Nile boat

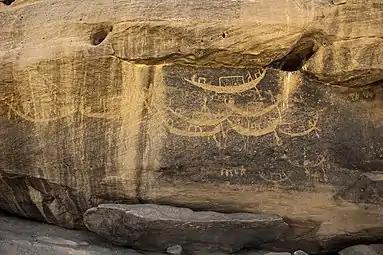
Sabu-Jaddi Rock Art site: Nile boats

In Naqada II (3500-3200 BC), there are features of boat design that hearken back to Khartoum Mesolithic boat. A steering system and cabin are situated at the approximate center of the boat. A composite steering system can be discerned with a tiller placed at a greater than 45° angle with a long pole ending in an ovoid blade. Tiller and pole with blade are fixed to the top of a vertical yoke. The tall stem with leaves in the bow of these ships has long puzzled historians of ancient shipbuilding. This structure may be: a) a large branch from a tree species with large leaves; or b) the frond from a large palm tree. Either choice would catch the wind and provide important capability for steering and tacking along the Nile. The Palm branch (symbol) represented long life in ancient Egypt, and the god Huh who deified eternity sometimes carried a palm frond in either hand.